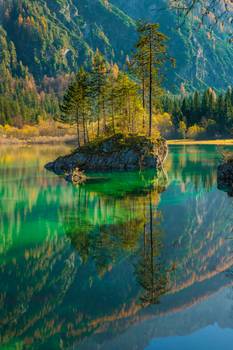
Label: No Watermark